Gaafar Nimeiry

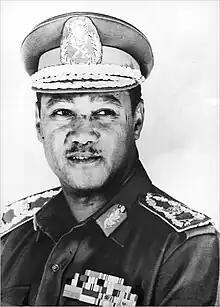
Nimeiry in 1974

Gaafar Muhammad an-Nimeiry (otherwise spelled in English as Gaafar Nimeiry, Jaafar Nimeiry, or Ja'far Muhammad Numayri; ; 1 January 193030 May 2009) was a Sudanese military officer and politician who served as the fourth head of state of Sudan from 1969 to 1985, first as Chairman of the National Revolutionary Command Council and then as President.